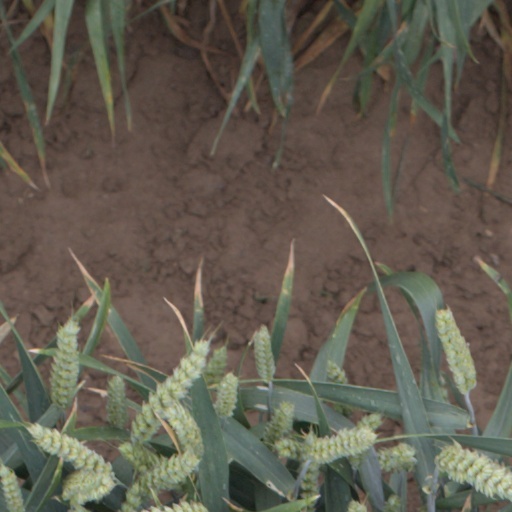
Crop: wheat